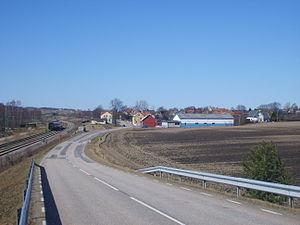
Heberg est un village dans le Halland en Suède. Le village a une population de 463 habitants. Il se situe dans la paroisse d’Årstad.